Qu'Appelle, Saskatchewan

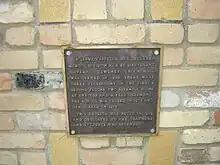
Qu'Appelle monument to former school

As late as the 1960s there was still a hospital, post office, butcher, Red & White grocery store, general store, barbershop, and several garages, including Royalite and BA stations on the Trans-Canada Highway and two garages in town operated by the Kuntz and Kraus families. The historic Queen's Hotel, built in 1884 and perhaps the last of the major commercial structures of Main Street, burned to the ground in 2003.